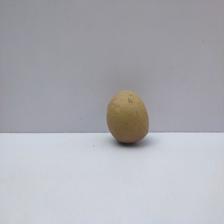
Size: Small